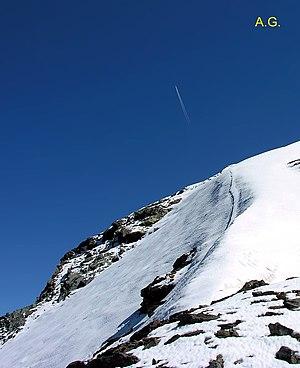
La pointe Tersive est un sommet du massif du Grand-Paradis, haut de 3 513 mètres, qui se trouve sur la commune de Fénis, entre le vallon de l'Urtier et celui de Grauson, et le val Clavalité.